Elvis Presley: The Searcher

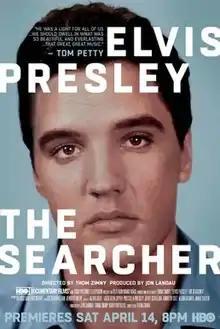
Film poster

Elvis Presley: The Searcher is a 2018 television documentary film produced by HBO Documentary Films about the life of American singer Elvis Presley, highlighting the development of his musical artistry. Co-edited, co-produced, and directed by Thom Zimny, the documentary premiered at the 2018 South by Southwest Film Festival in two parts on March 14 and 15, 2018, before airing on HBO in its entirety on April 14.